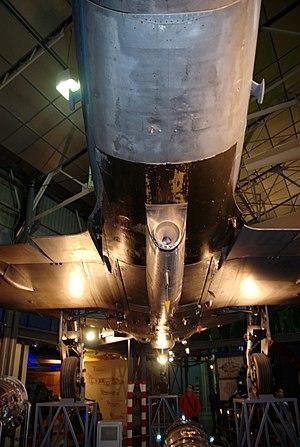
Vue d'un moteur-fusée SEPR 841 installé sous un Mirage IIIC au musée Safran.
Les moteurs-fusées SEPR sont des systèmes de propulsion auxiliaires de conception française, employés sur des chasseurs et prototypes français depuis les années 1950 et jusqu'au milieu des années 1970.